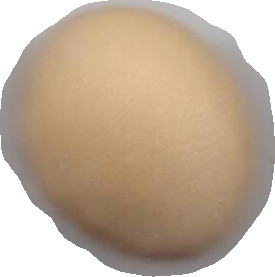
Variety: Dega